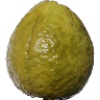
Label: Guava 1